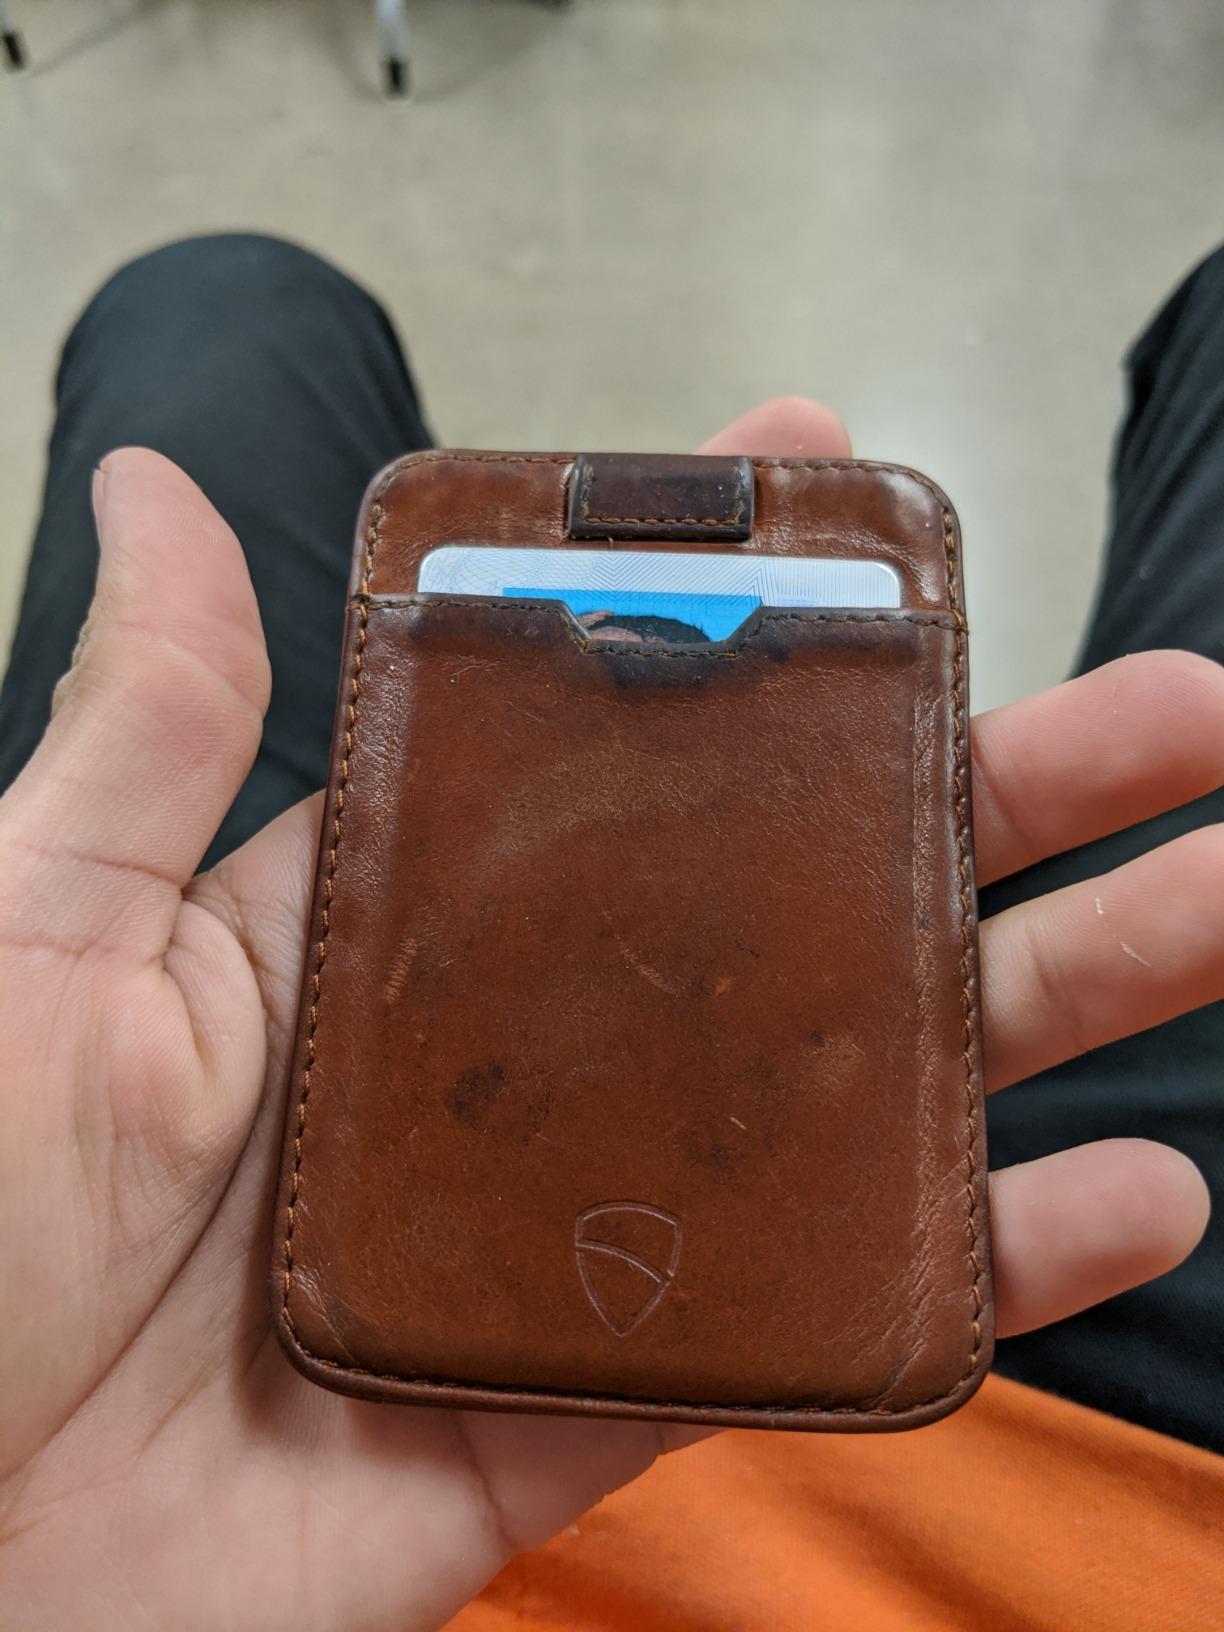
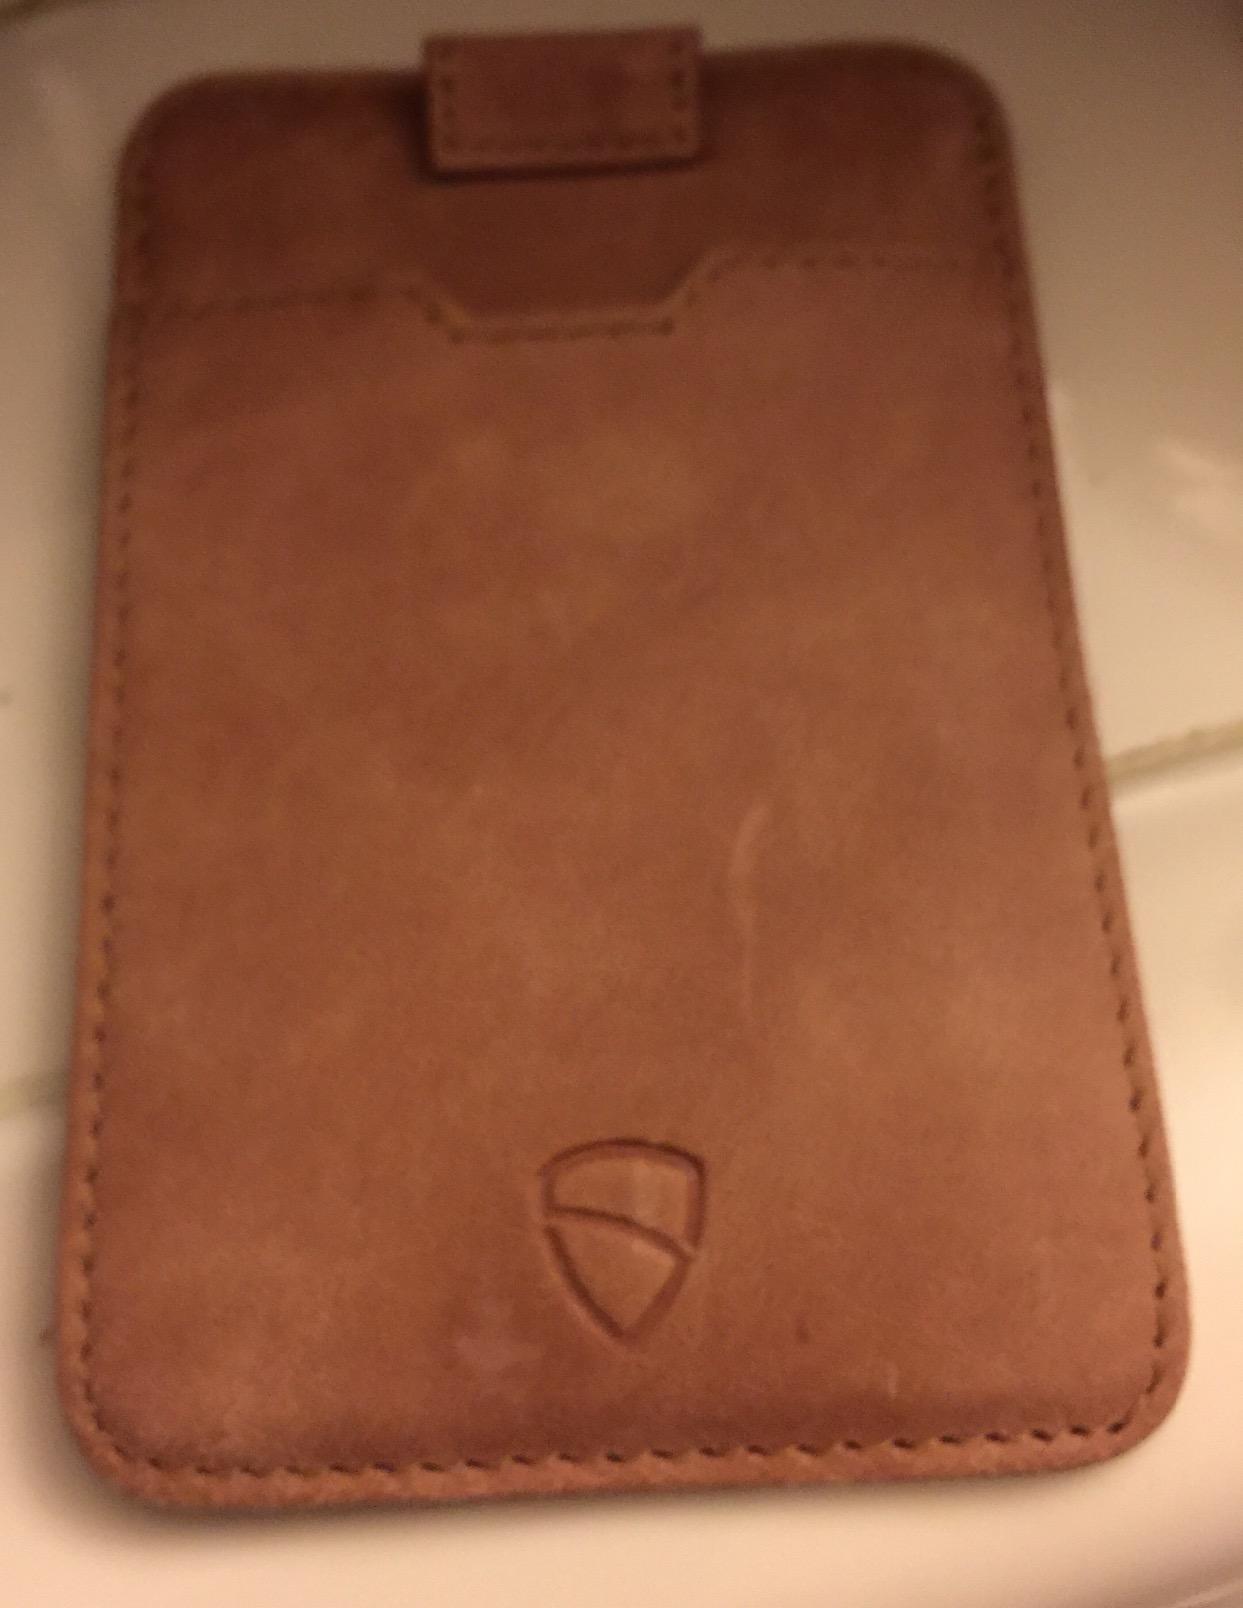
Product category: accessories_wallet
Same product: yes